Kat Chapman

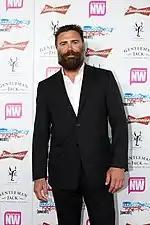
Actor Jeremy Lindsay Taylor ("pictured") joined the cast as Kat's former fiancé Dylan Carter in early 2016.

Towards the end of 2015, Kat is targeted by villain Charlotte King (Erika Heynatz). The storyline began with Kat questioning Charlotte about her involvement with Trystan Powell (Ben Mingay), who has been attacked. Days later, Kat finds Charlotte's son Hunter (Scott Lee) by the roadside, after he has been kidnapped and drugged on Trystan's orders. Charlotte later strikes Trystan with her car and tells Kat that he stepped out in front of her. However, when Nate informs Kat that Trystan's injuries are not consistent with Charlotte's story, Kat remembers Trystan had been harassing Charlotte, raising her suspicions. After Trystan dies from his injuries, Kat knows that Charlotte has not been honest with her.